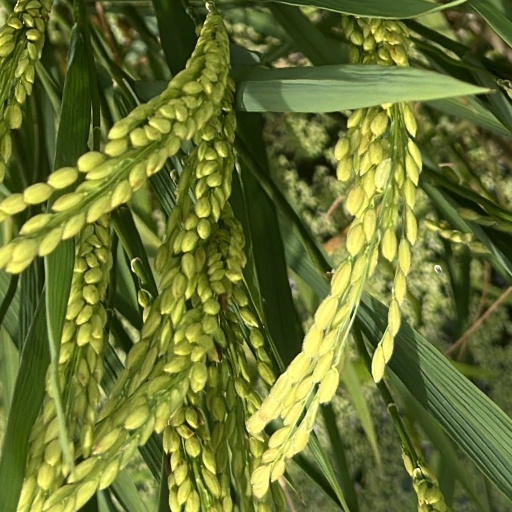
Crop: rice